2010 Irwin Tools Night Race

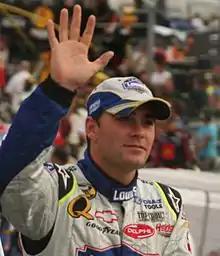
Jimmie Johnson, shown here in 2007, clinched his twenty-fourth career pole position with a time of 15.540.

50 cars were entered for qualifying, due NASCAR's qualifying procedure, only 43 could race. Johnson clinched his twenty-fourth career pole position, with a time of 15.540 seconds. He was joined on the front row of the grid by Edwards. Joey Logano qualified third, Tony Stewart took fourth, and David Reutimann started fifth. Six drivers did not qualify because one team, the car owned by TriStar Motorsports, withdrew from qualifying. They were Dave Blaney, Joe Nemechek, Kevin Lepage, J. J. Yeley, Brian Keselowski, and Mike Bliss. Also during qualifying, Jeff Gordon spun sideways and flattened his tires, but after changing tires, he qualified twenty-sixth.